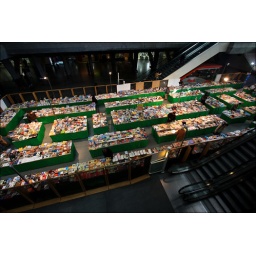
At the bottom floor of the train station in Lisbon, Portugal.